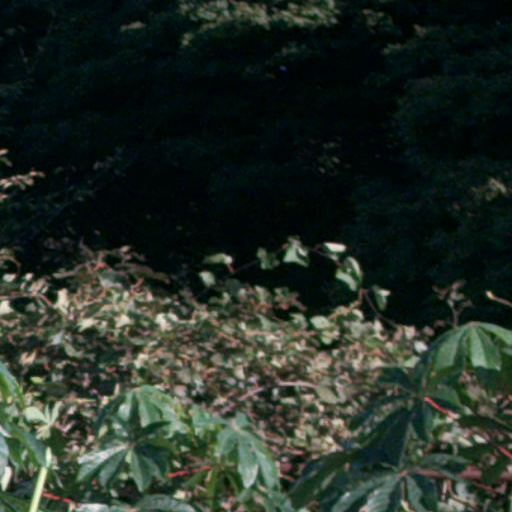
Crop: cassava